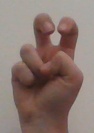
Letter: toot